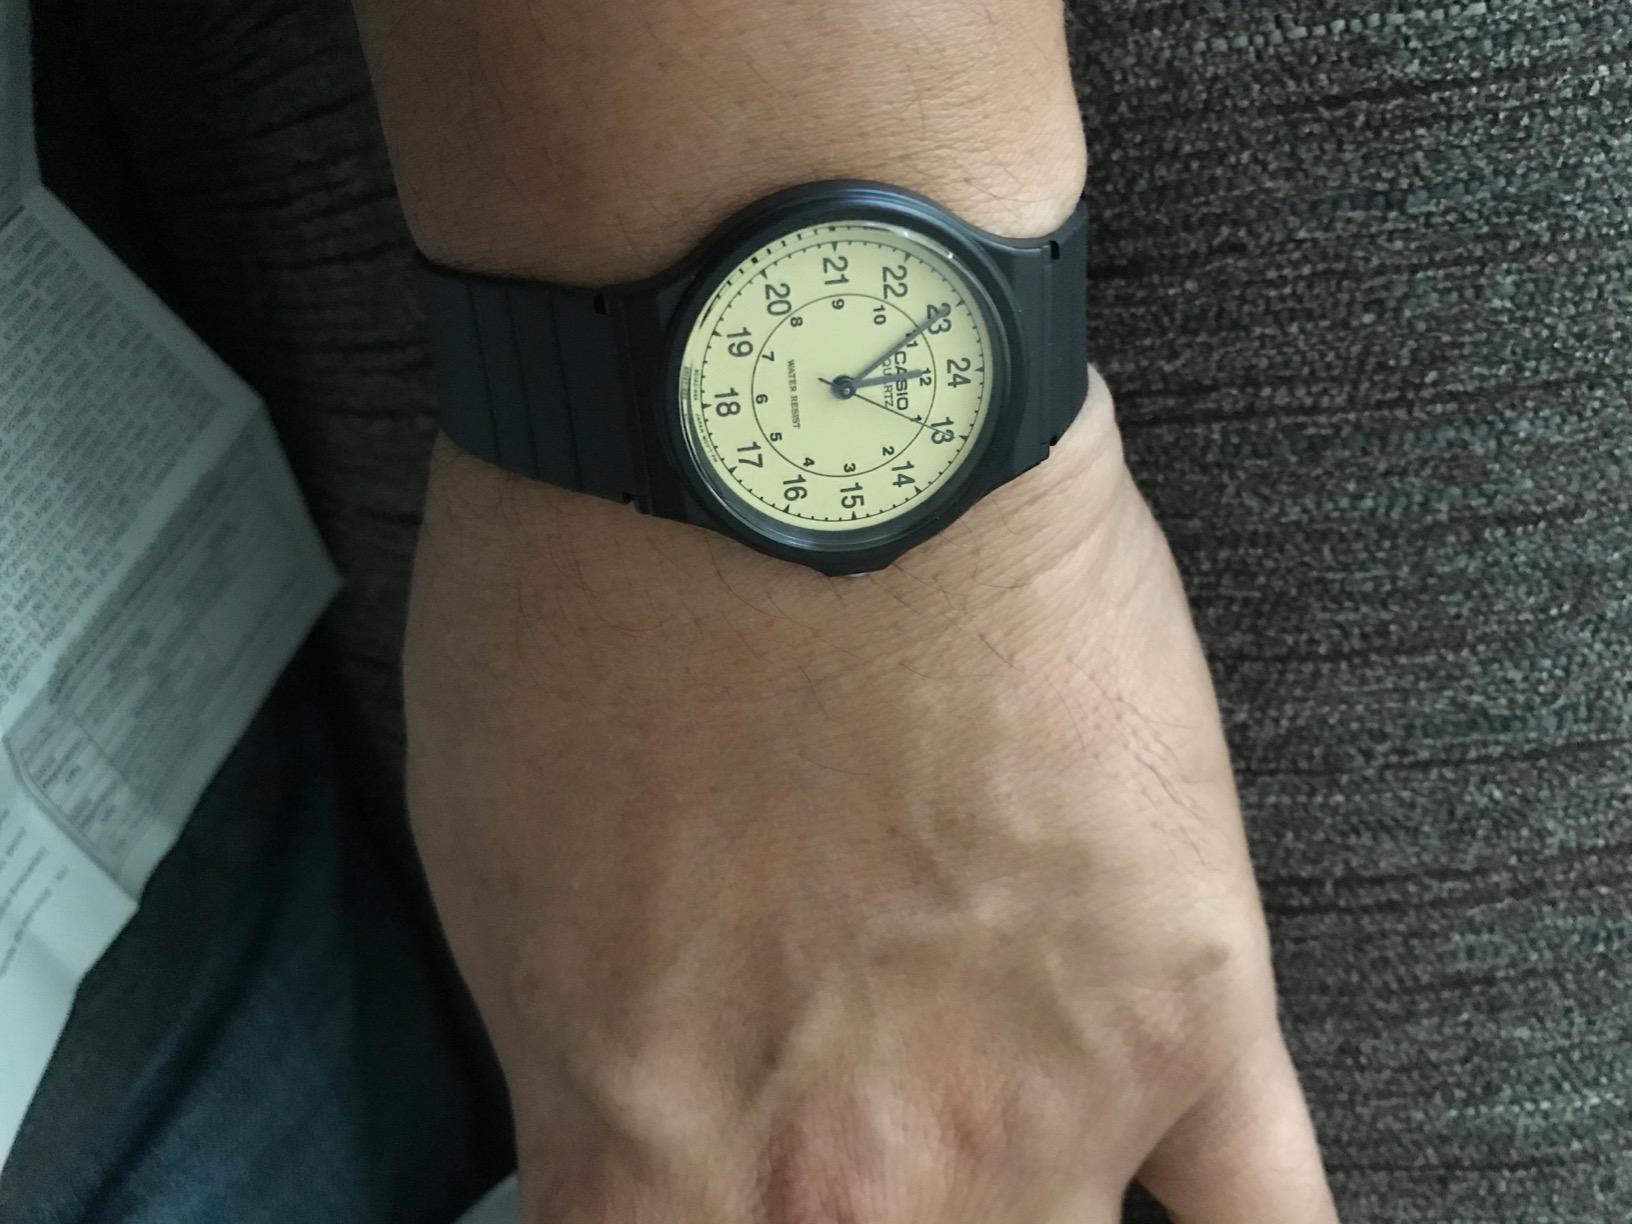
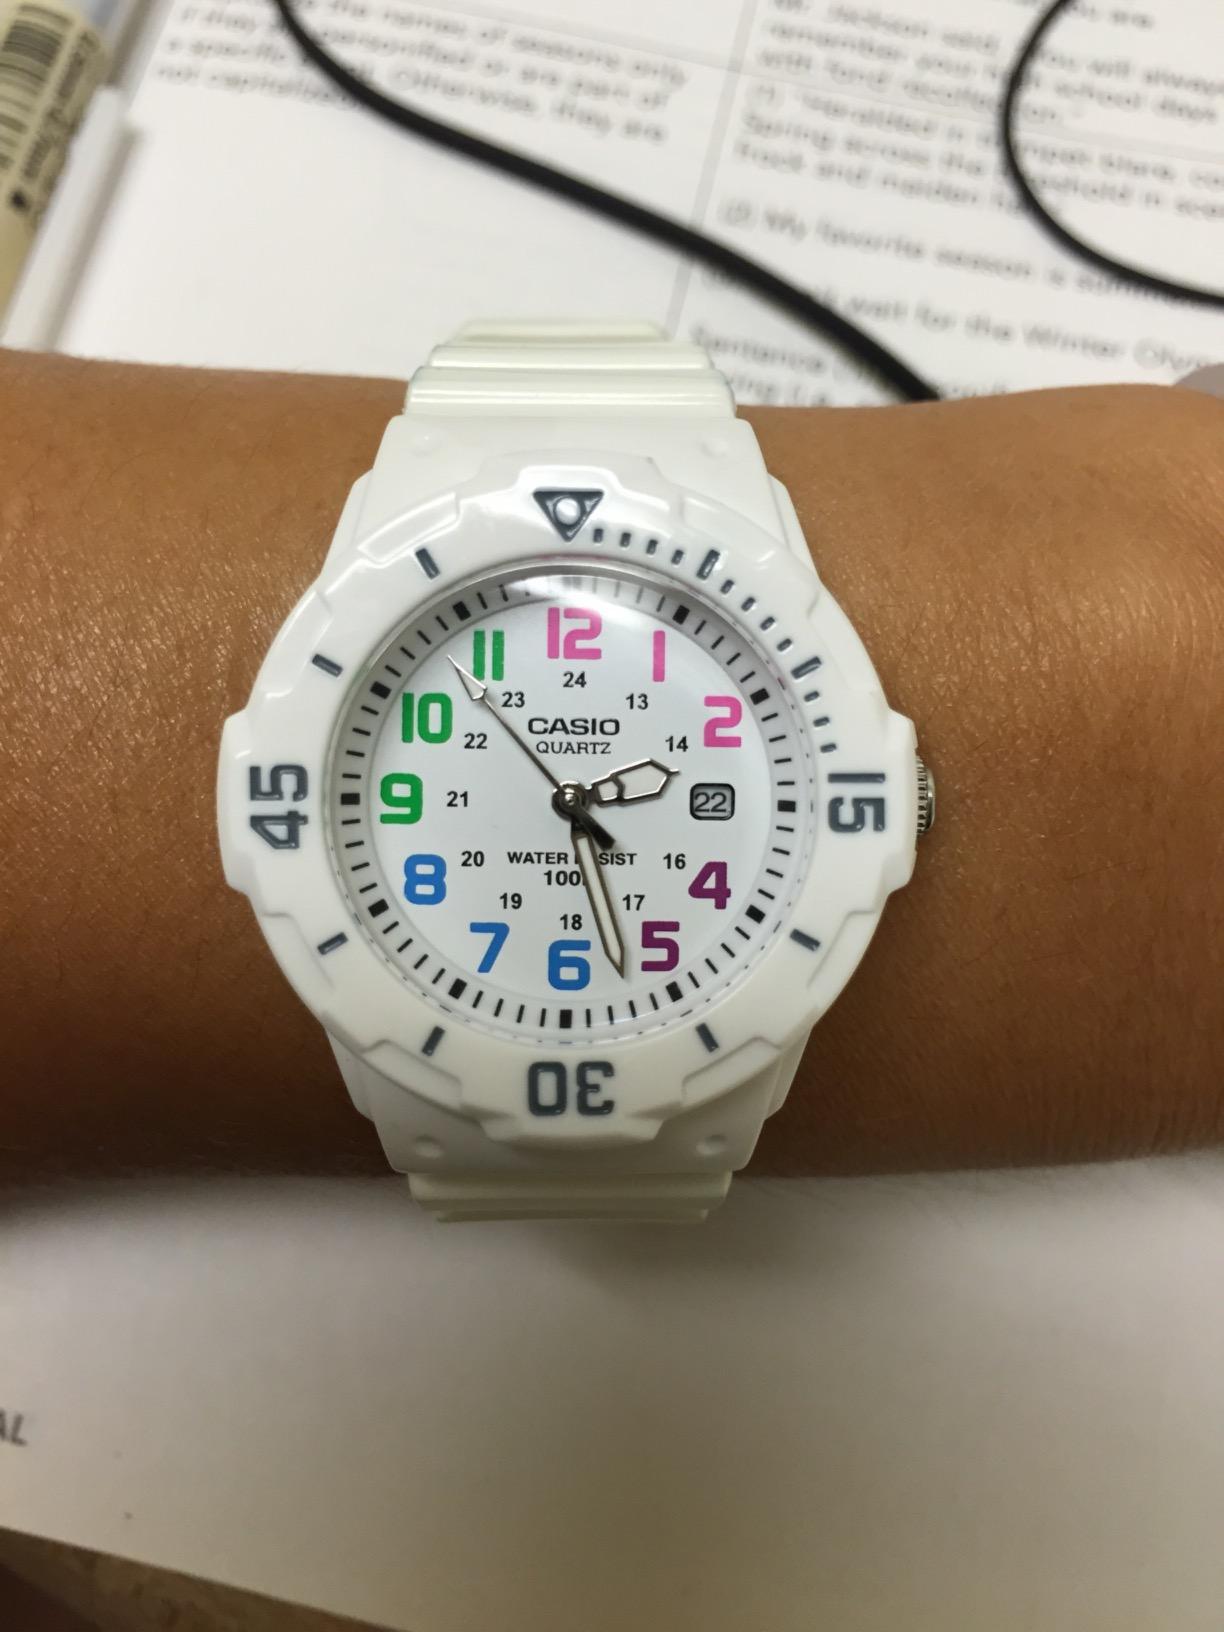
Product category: accessories_watch
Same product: no